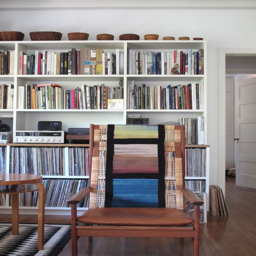
ready for the house : =